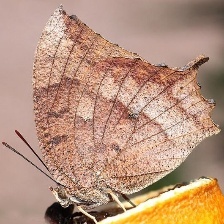
Species: TROPICAL LEAFWING